Dennis Farina

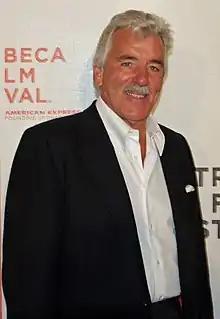
Farina at Tribeca Film Festival in 2007

Farina was married to Patricia Farina from 1970 until their divorce in 1980. They had three sons, Dennis Jr., Michael and Joseph (who is also an actor); two granddaughters, Brianna and Olivia; and four grandsons, Michael, Tyler, Matthew and Eric. He lived with his longtime girlfriend Marianne Cahill in Chicago and Scottsdale, Arizona.